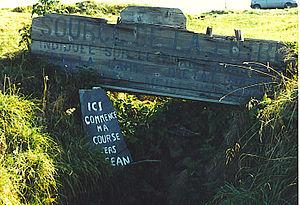
propre photo